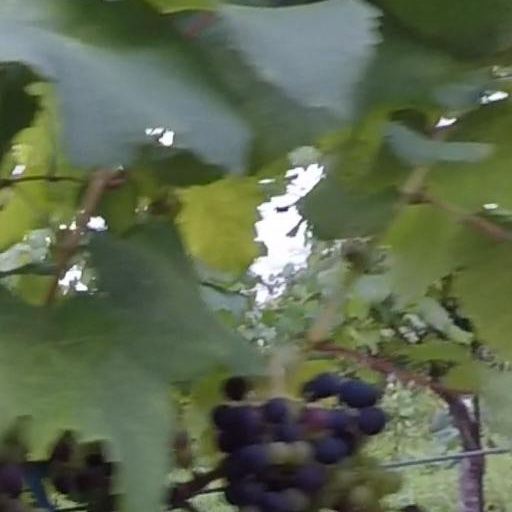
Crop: grape